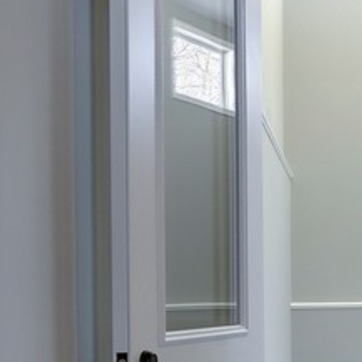
Material: glass